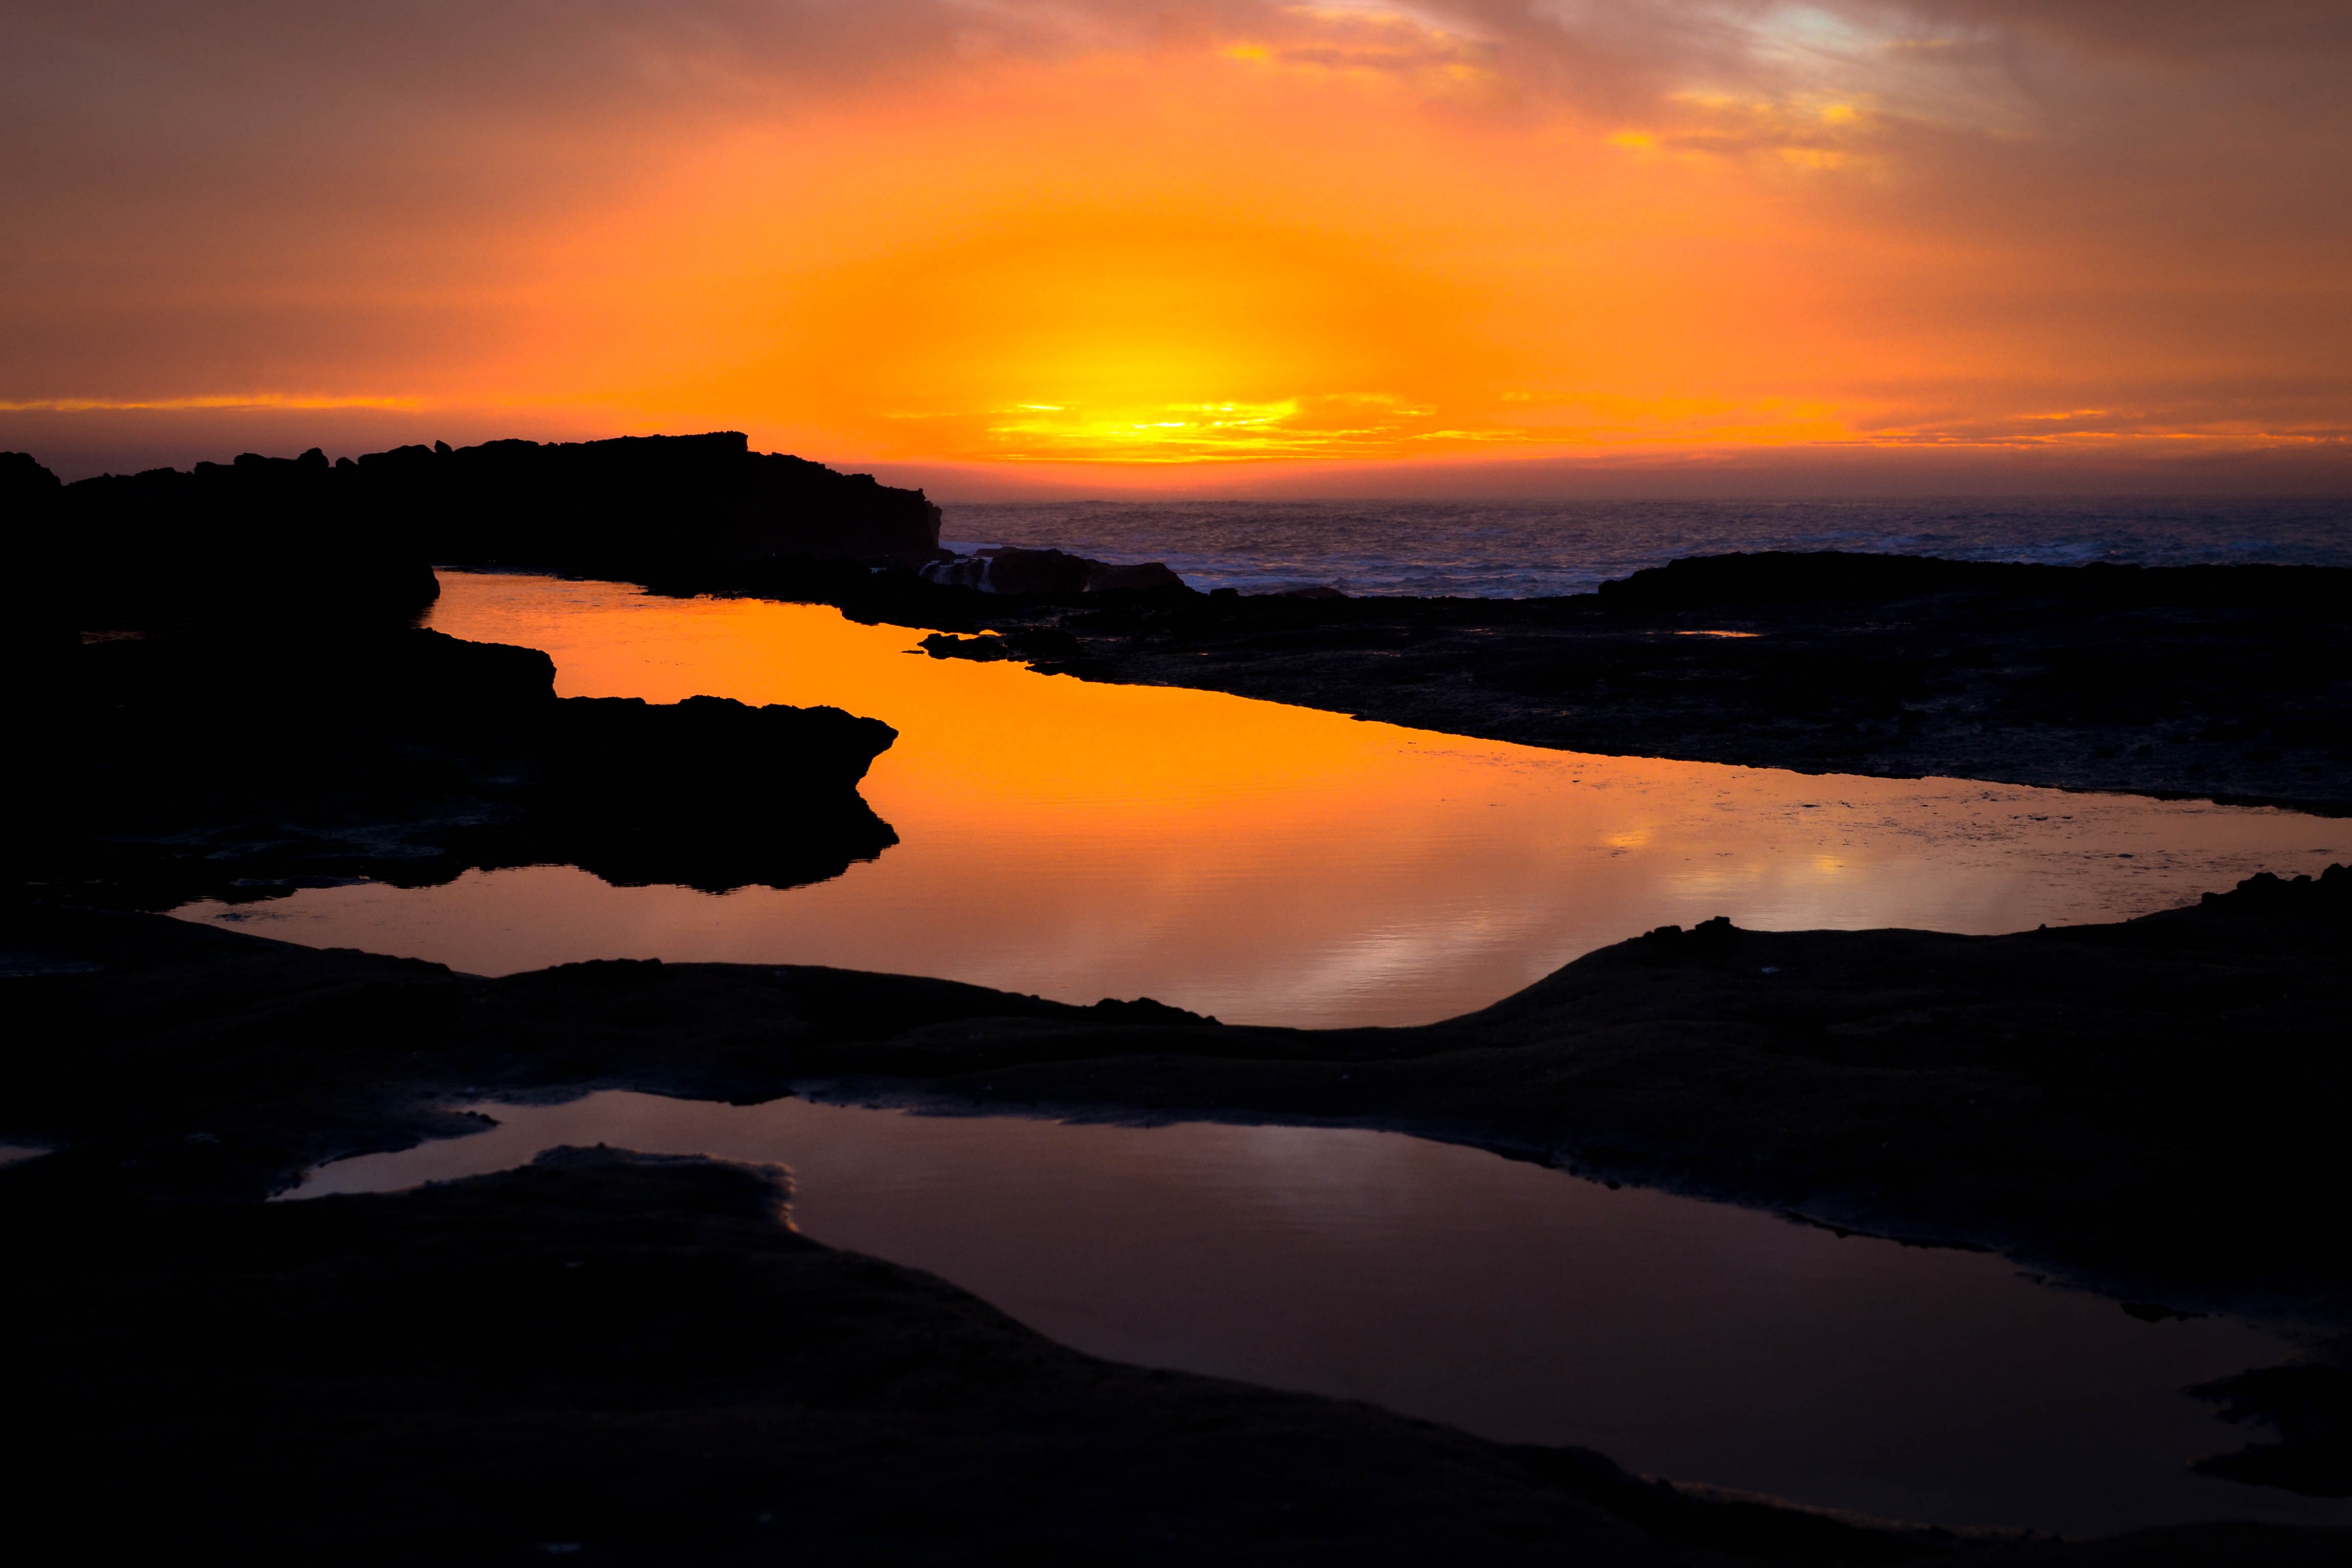
landscape, sea, coast, nature, ocean, horizon, cloud, sunrise, sunset, morning, dawn, atmosphere, dusk, evening, twilight, reflection, calm, colors, loch, afterglow, atmospheric phenomenon, red sky at morning